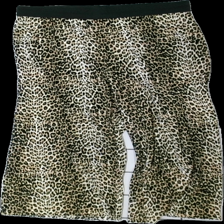
View: front
Type: Trousers
Category: Ladies
Brand: Lindex
Colors: Beige, Black
Material: 100% polyester
Pattern: Animal print
Cut: Loose
Size: M
Season: All
Damage location: bottom center
Damage 2 location: bottom right
Damage 3 location: middle right
Price range: 50-100
Recommended usage: Reuse
Description: leopardmönstrade byxor